Josep Massot

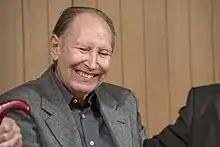
Massot in 2018

Josep Massot i Muntaner (3 November 1941 – 24 April 2022) was a Spanish historian, Roman Catholic monk and philologist.